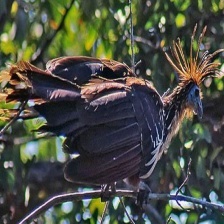
Species: HOATZIN
Scientific name: OPHISTHOCOMUS HOAZIN